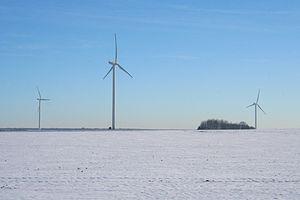
Tarcienne (Belgique), trois éoliennes du parc éolien (Puissance: 1500 kW - diamètre: 77 m).
Tarcienne est une section de la commune belge de Walcourt située en Région wallonne dans la province de Namur.